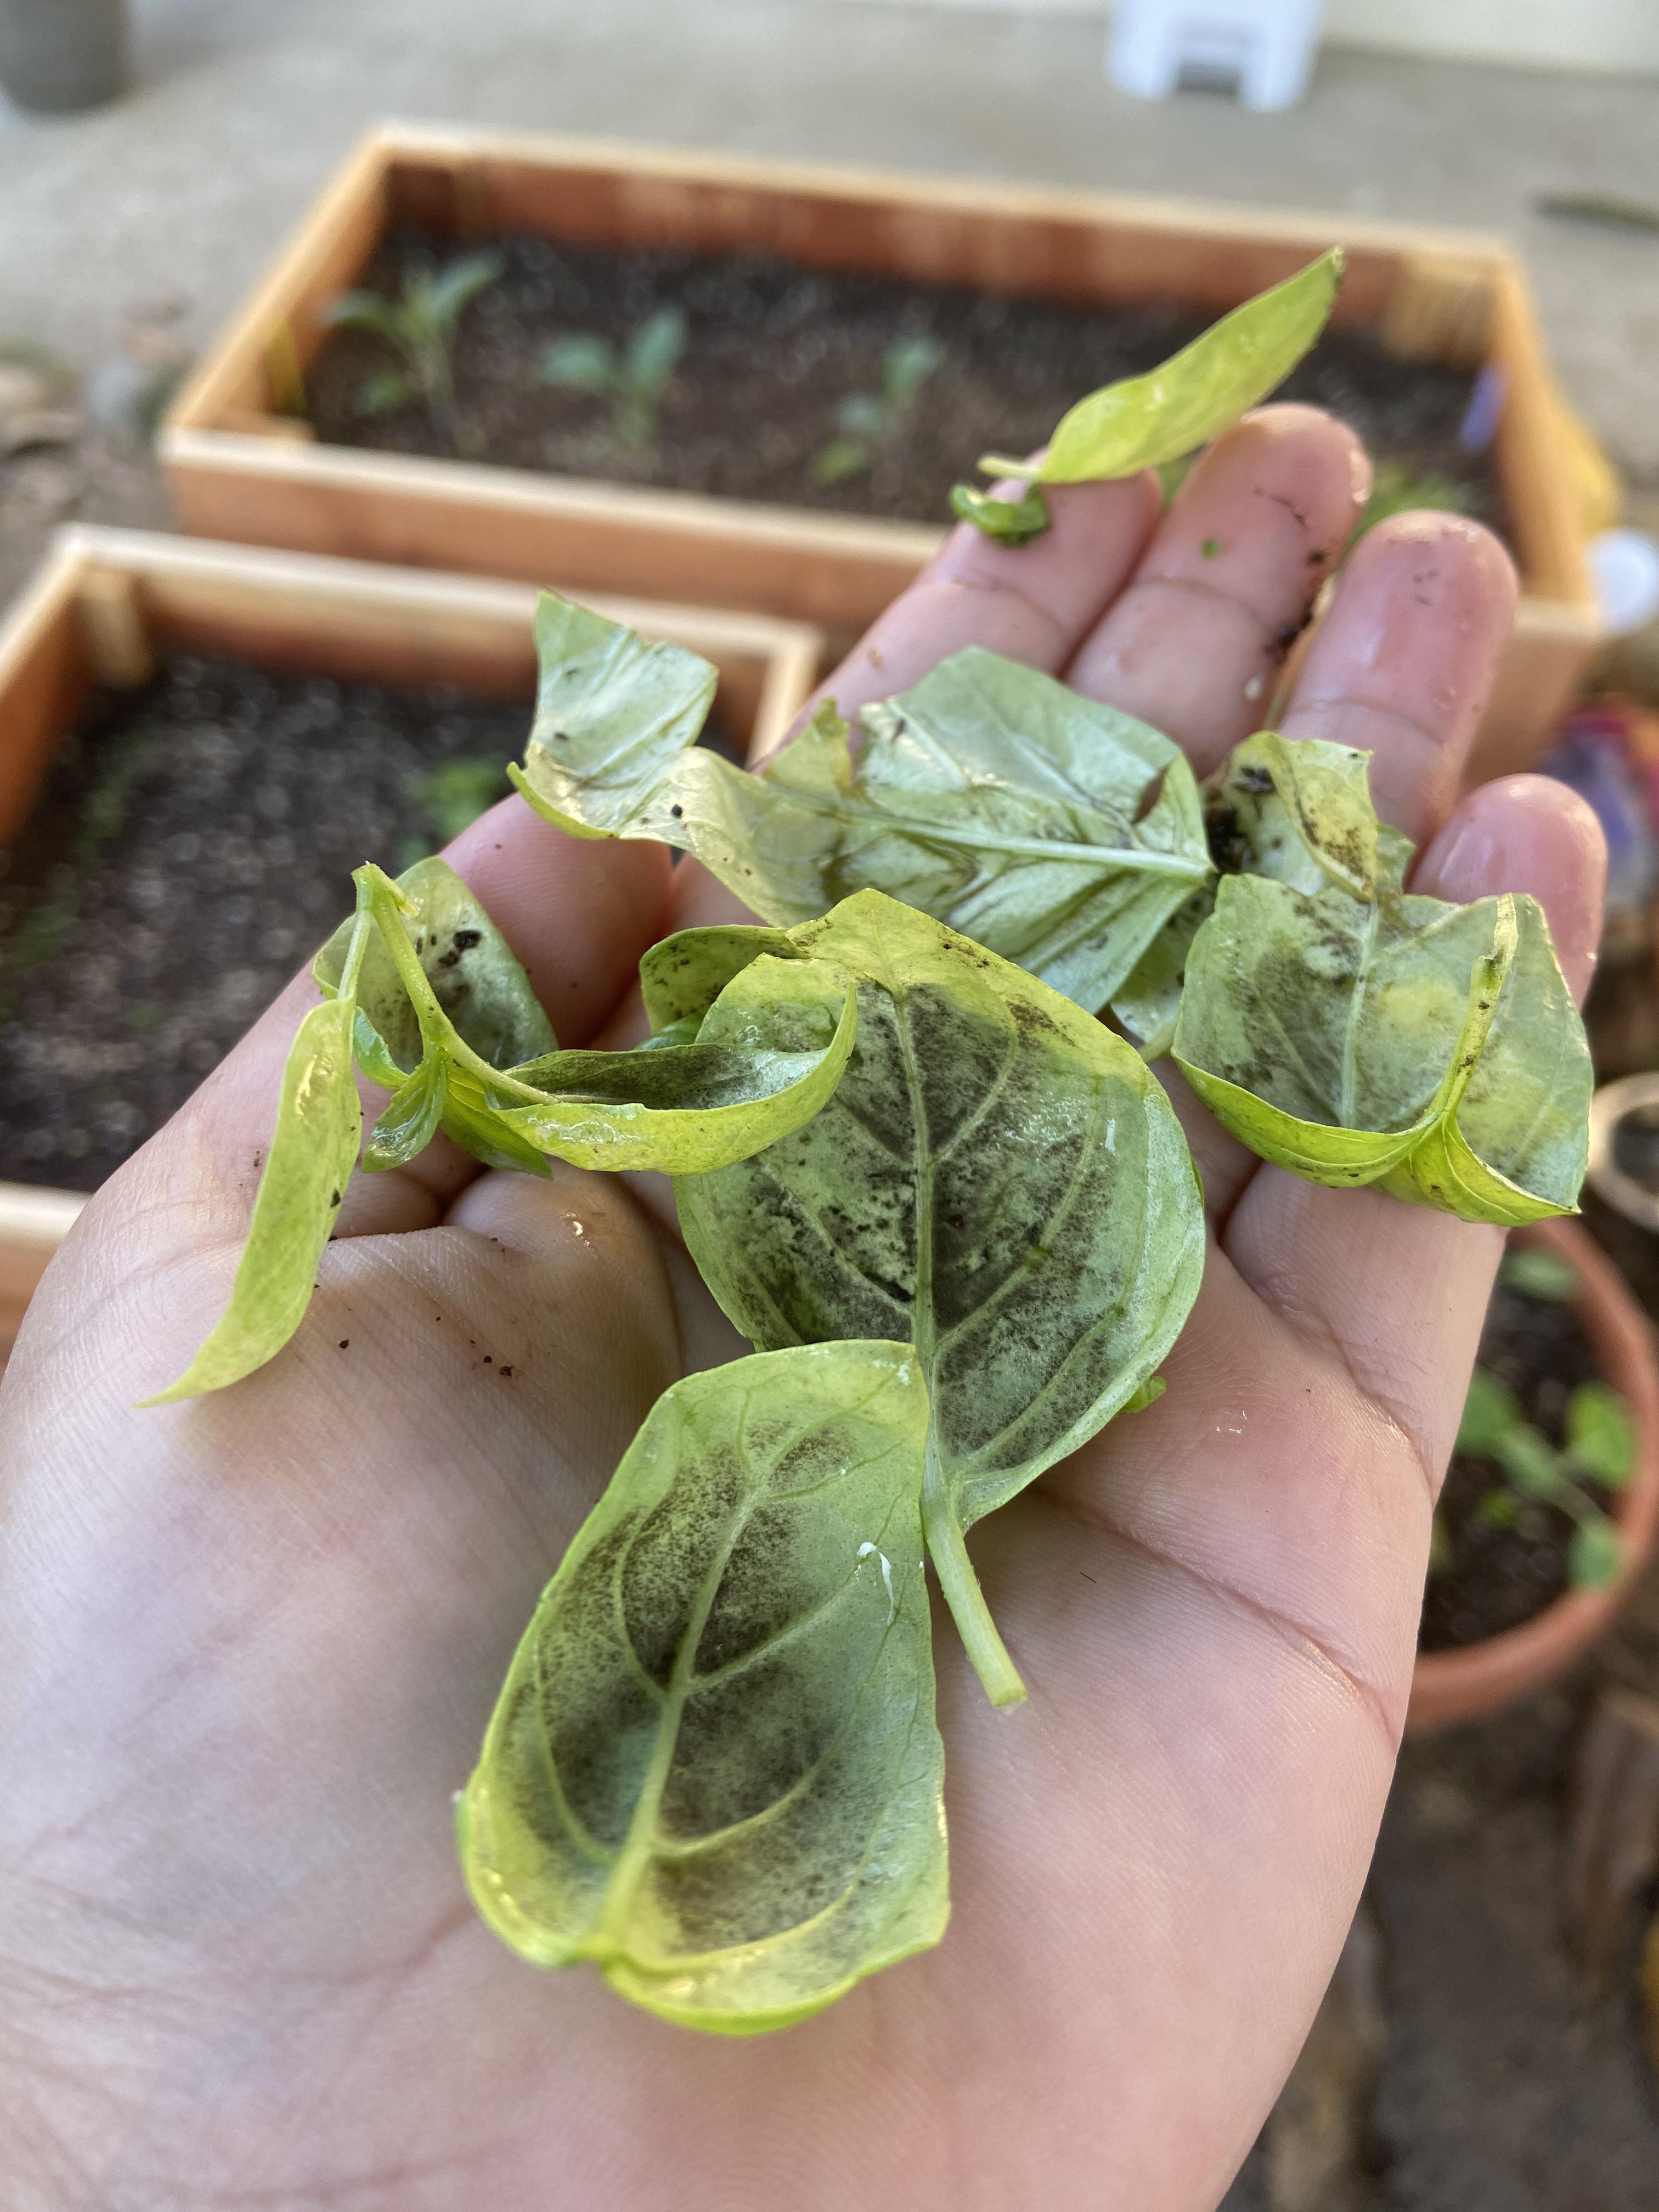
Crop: unknown
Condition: basil_basil_downy_mildew